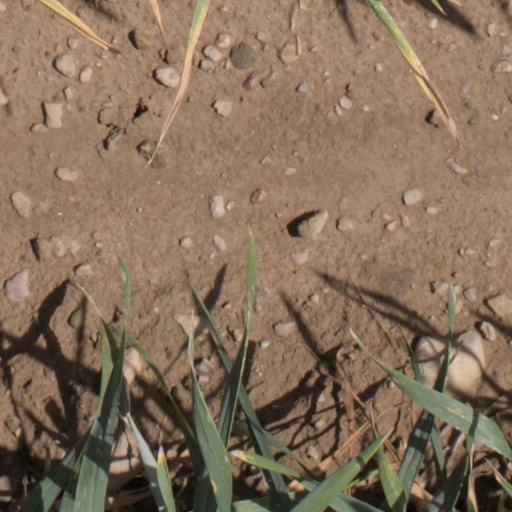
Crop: wheat